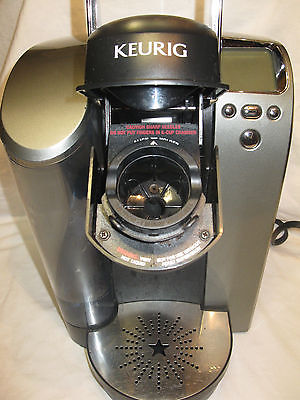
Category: coffee maker